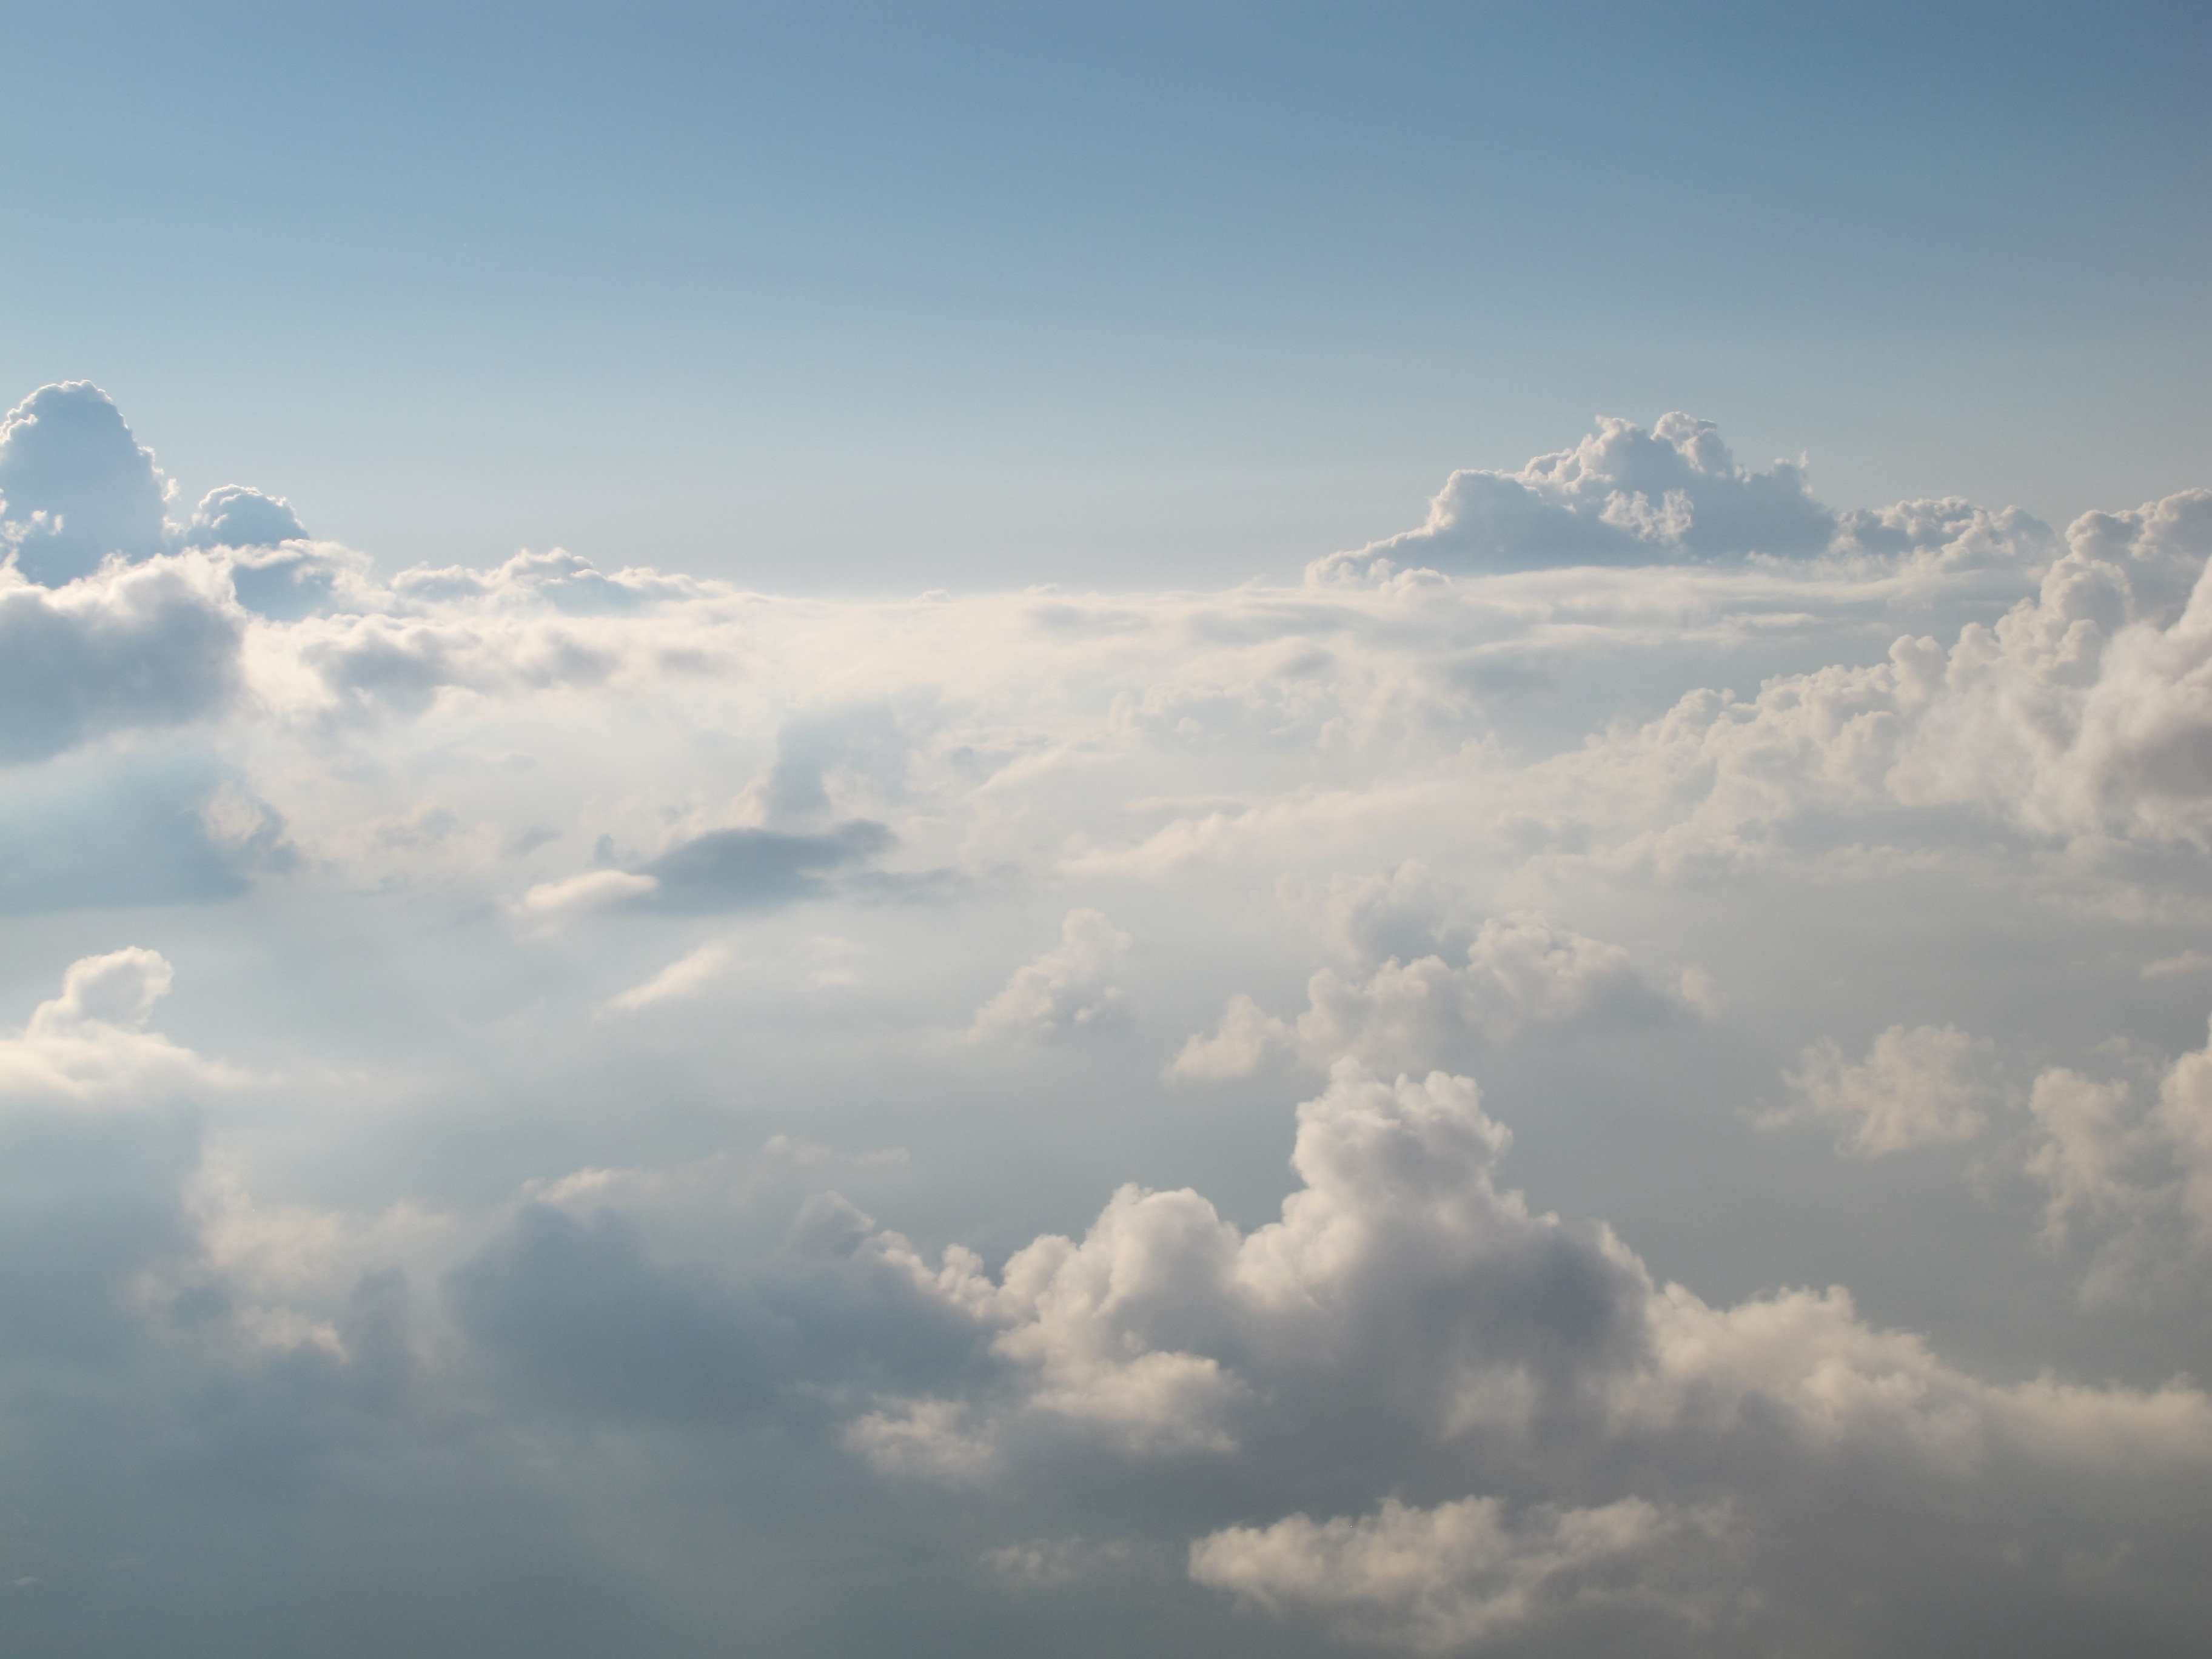
horizon, cloud, sky, white, sunlight, atmosphere, daytime, heaven, flight, cumulus, plain, clouds, thick, the clouds, meteorological phenomenon, atmosphere of earth